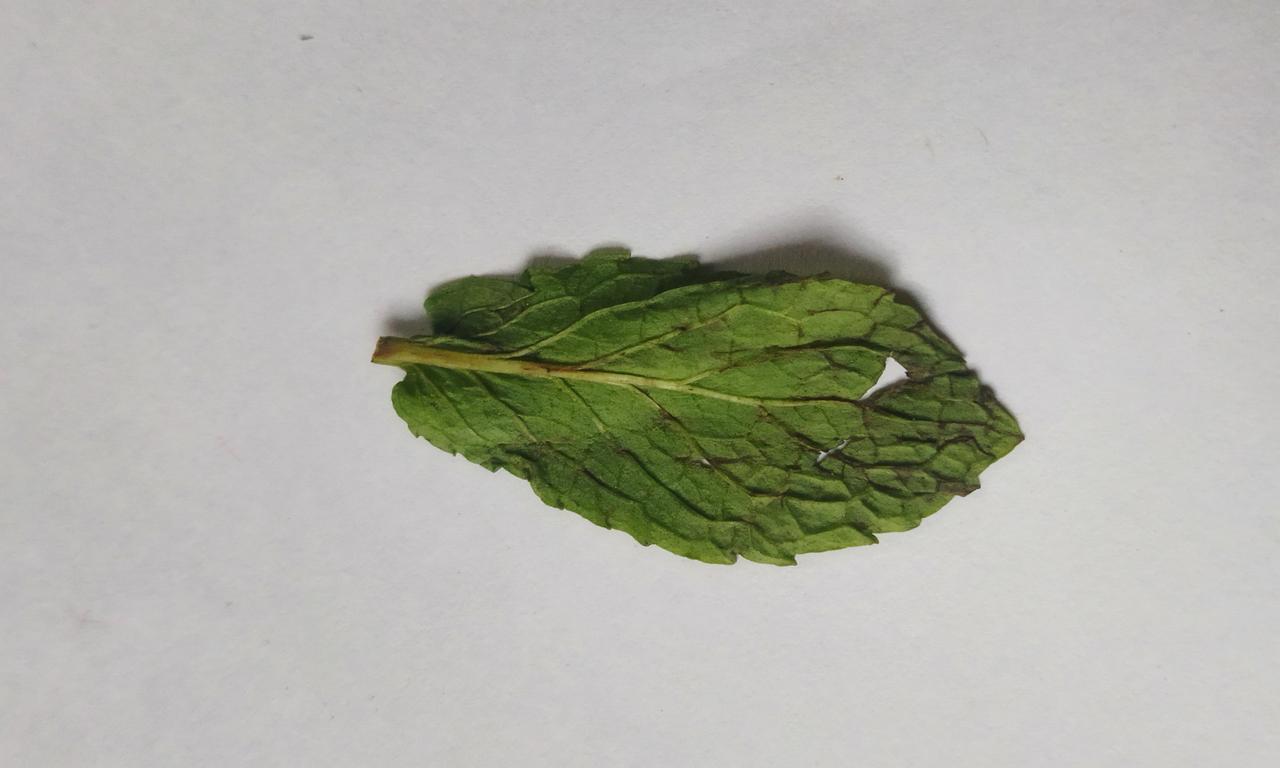
Label: Spoiled